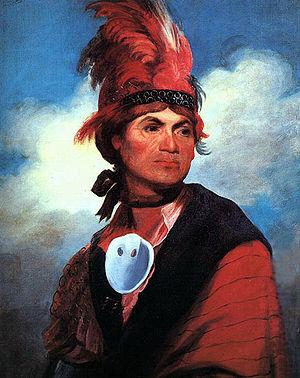
Claire Fraser est un personnage de fiction issu de la saga littéraire Le Chardon et le Tartan de Diana Gabaldon. Infirmière anglaise au XXᵉ siècle, elle est propulsée en Écosse en 1743.
Jamie MacKenzie Fraser est un personnage de fiction issu de la saga littéraire Le Chardon et le Tartan de Diana Gabaldon. Soldat écossais catholique, il est laird de Broch Tuarach, issu du clan Fraser, époux de Claire Fraser, une infirmière du XXᵉ siècle qui voyage dans le temps.